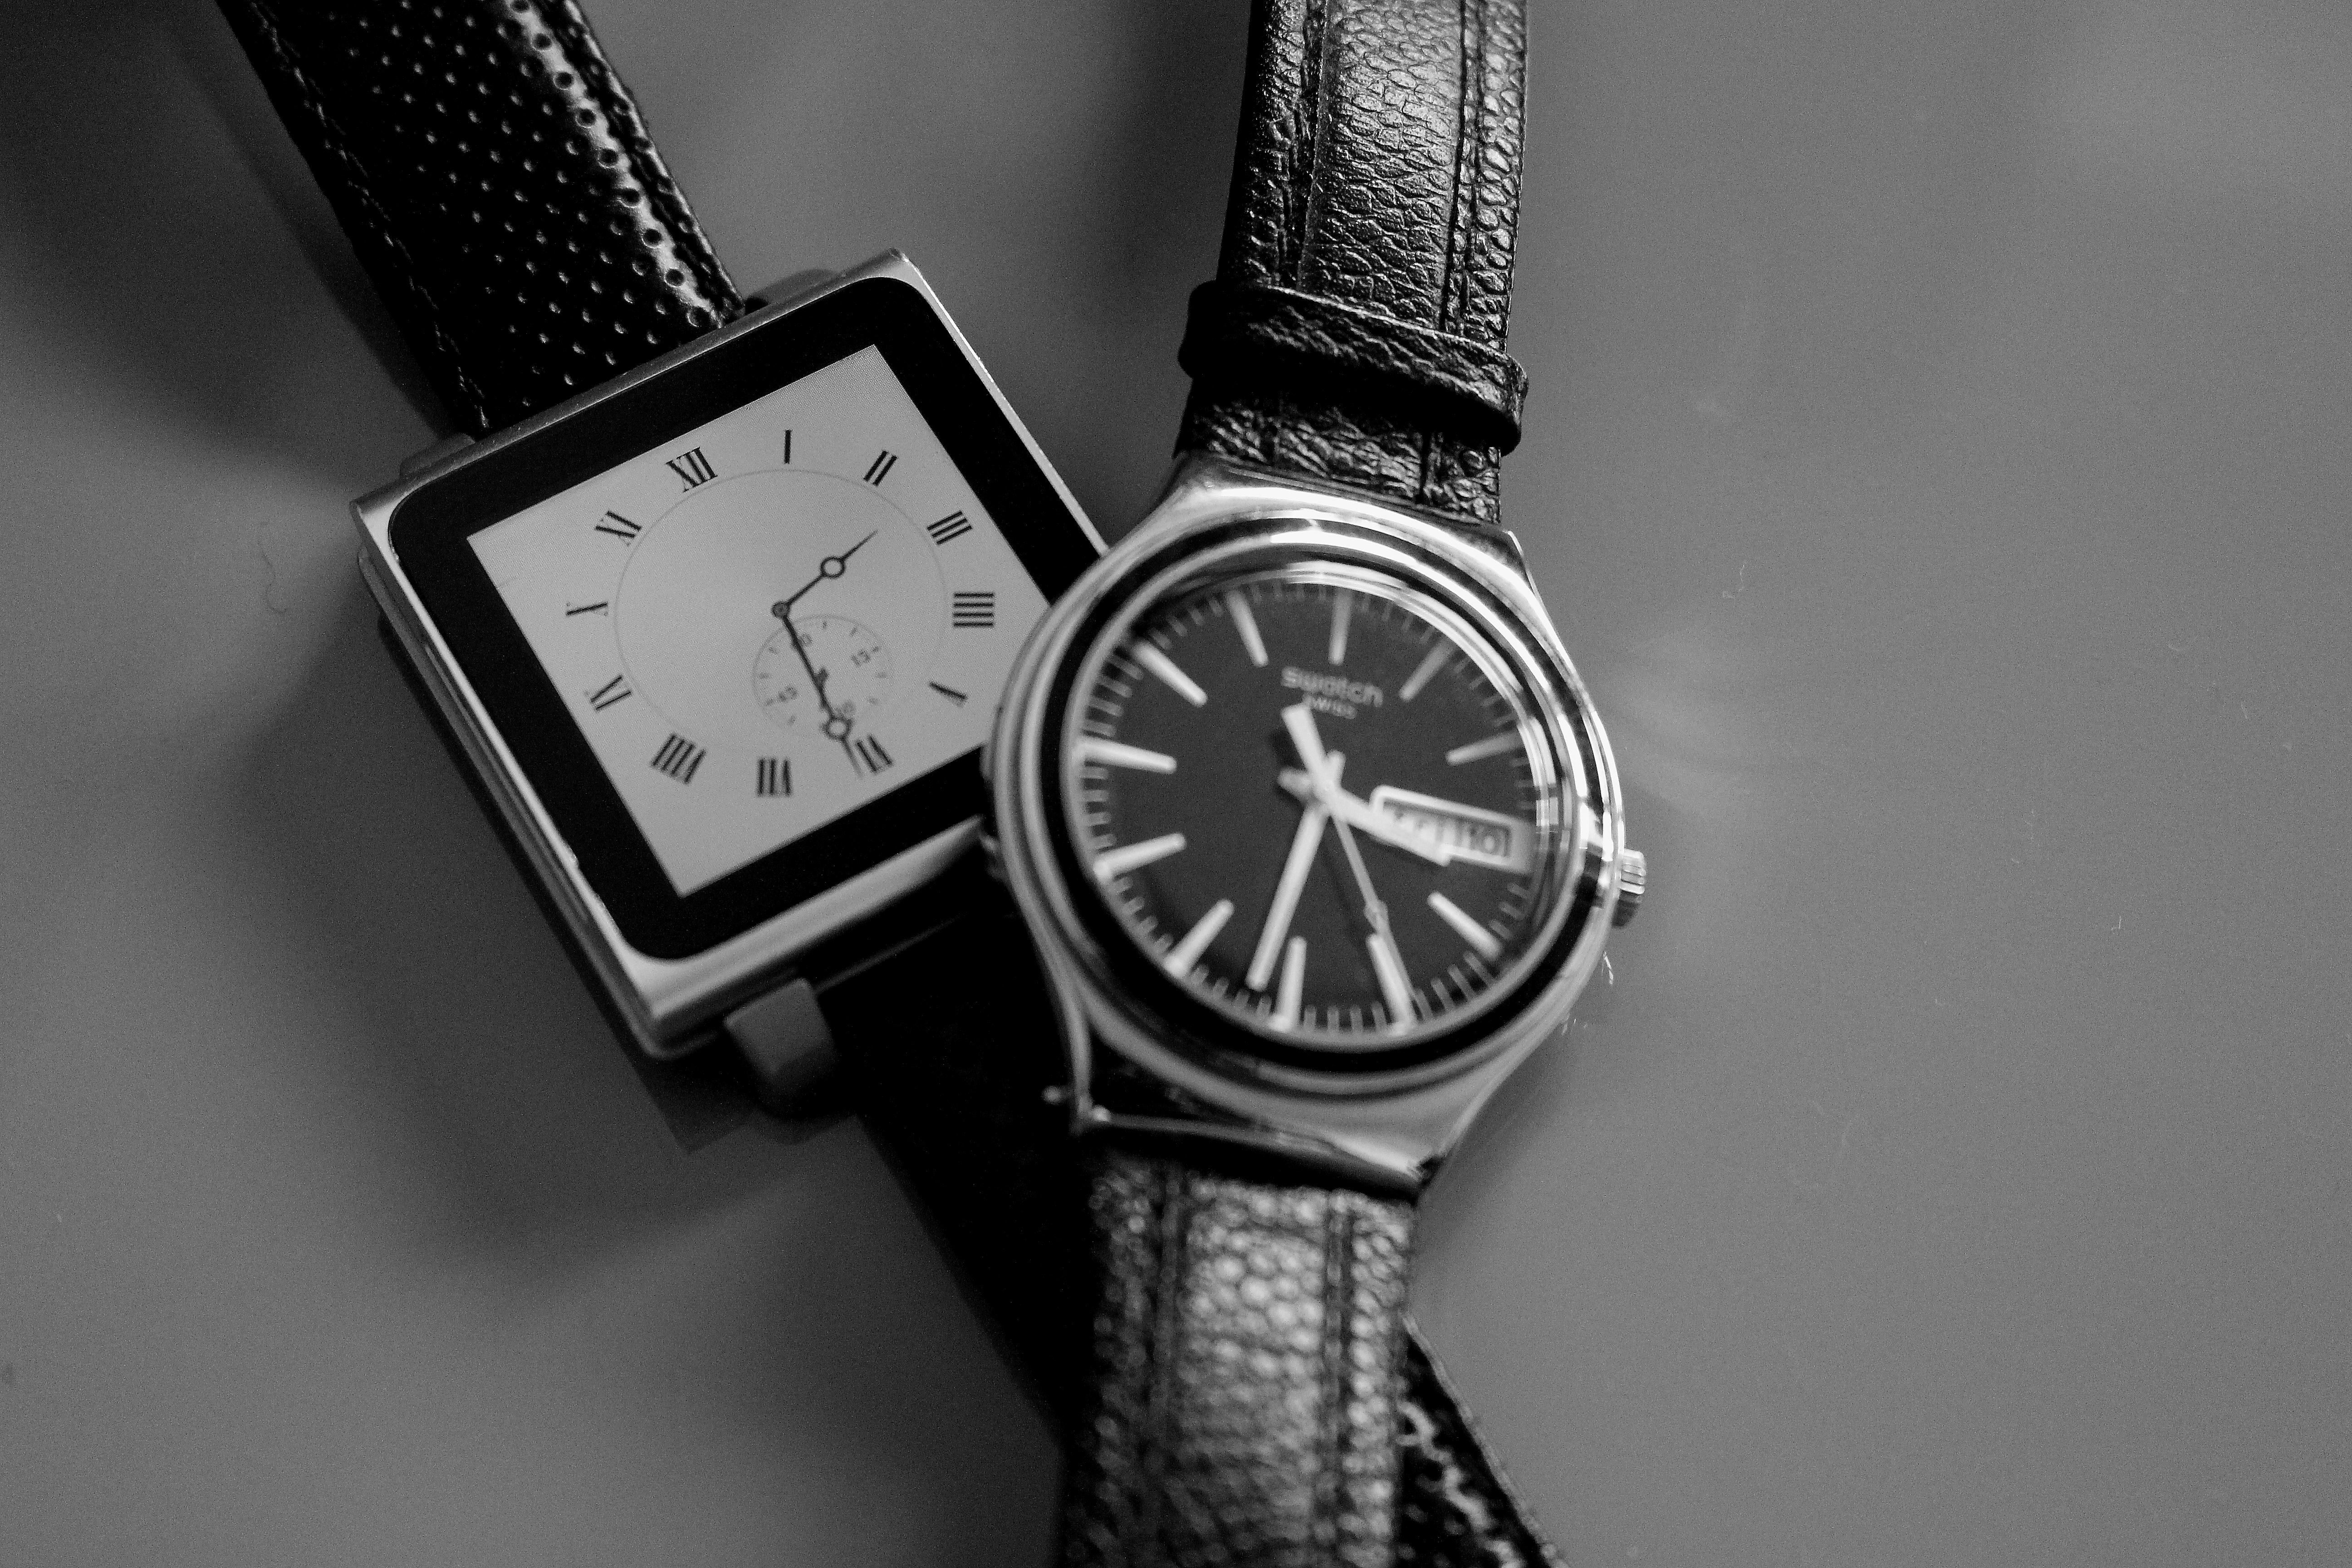
watch, hand, black and white, clock, time, fashion, black, monochrome, jewelry, brand, font, grey, luxury, elegant, stopwatch, strap, stylish, watches, monochrome photography